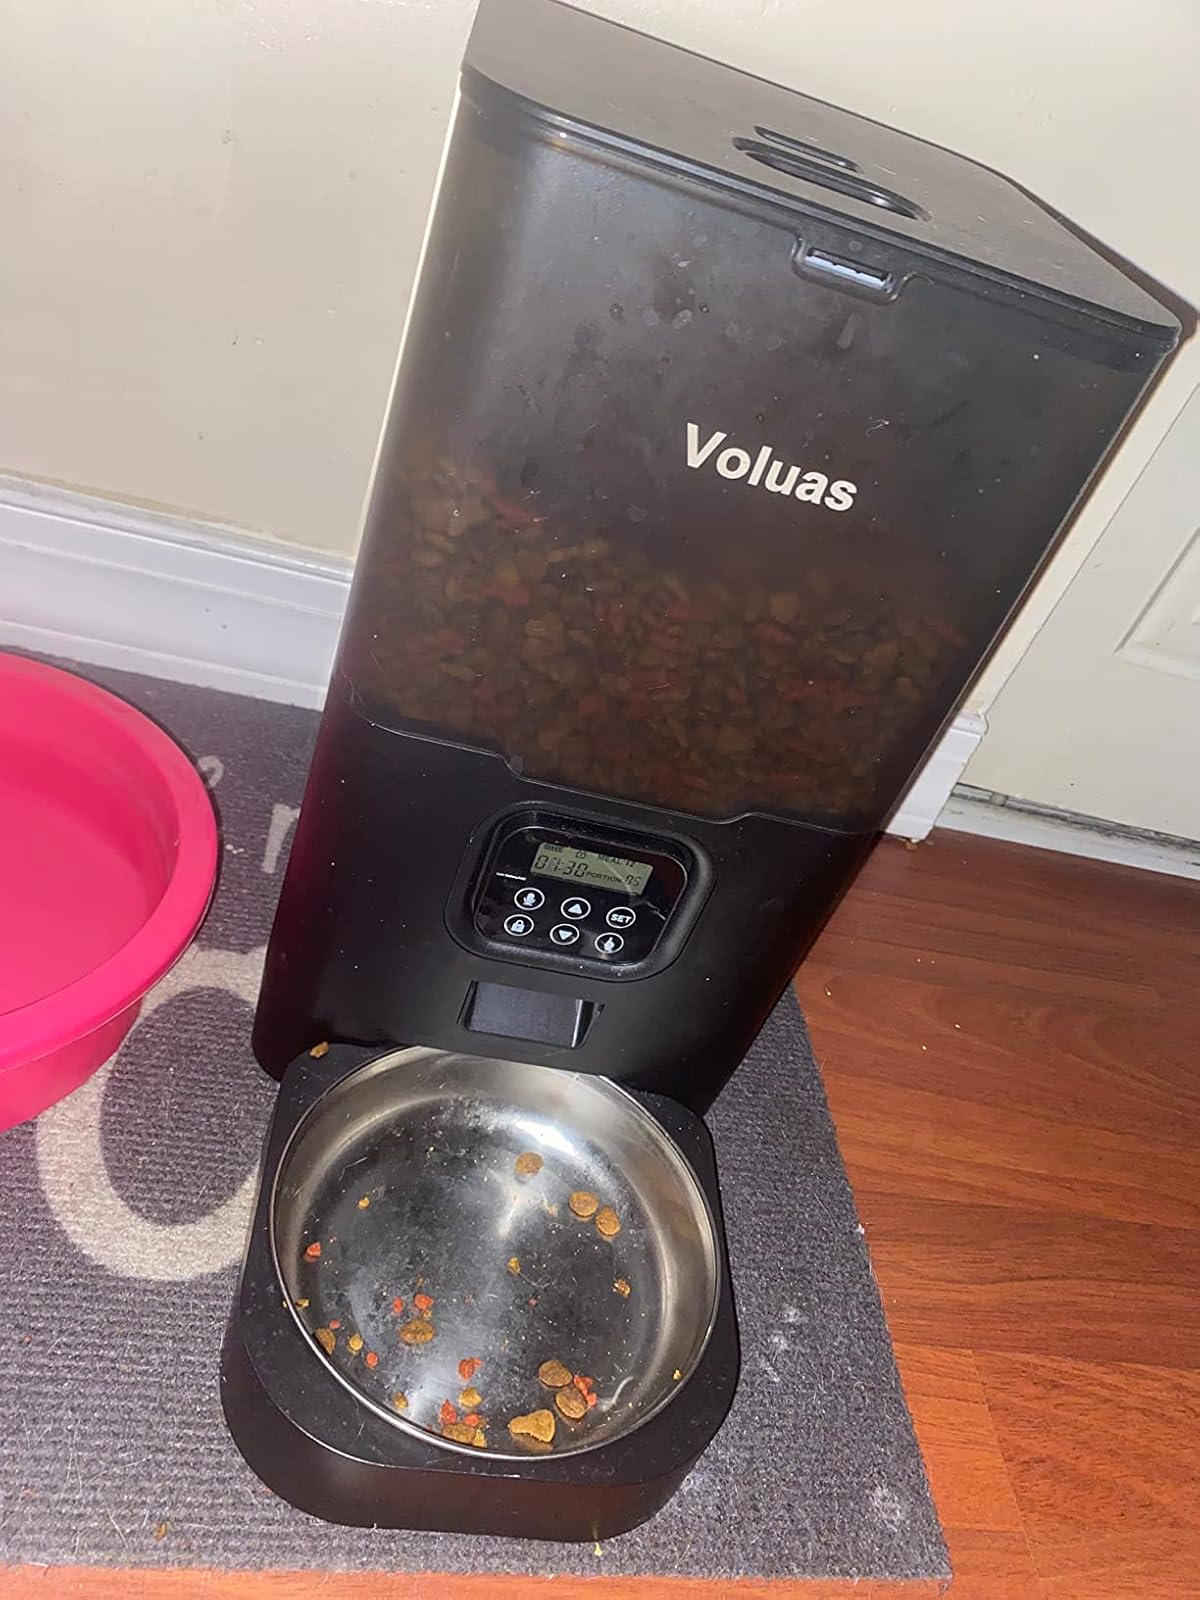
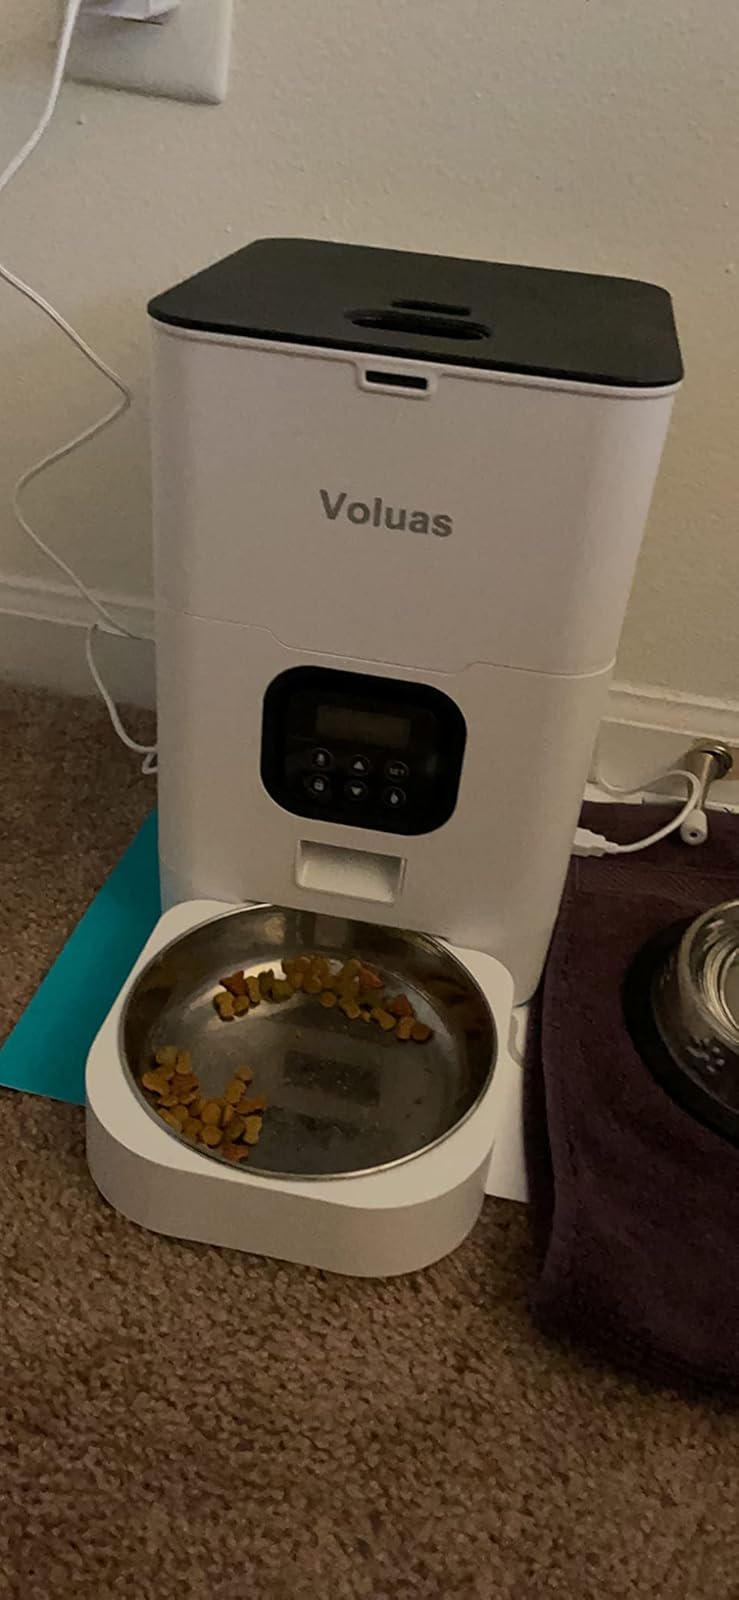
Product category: items_feeder
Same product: no